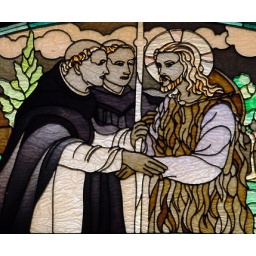
From the Dominican Novitiate of the Annunciation in Manaoag, the Philippines. This window surmounts the main door into the Novitiate house.